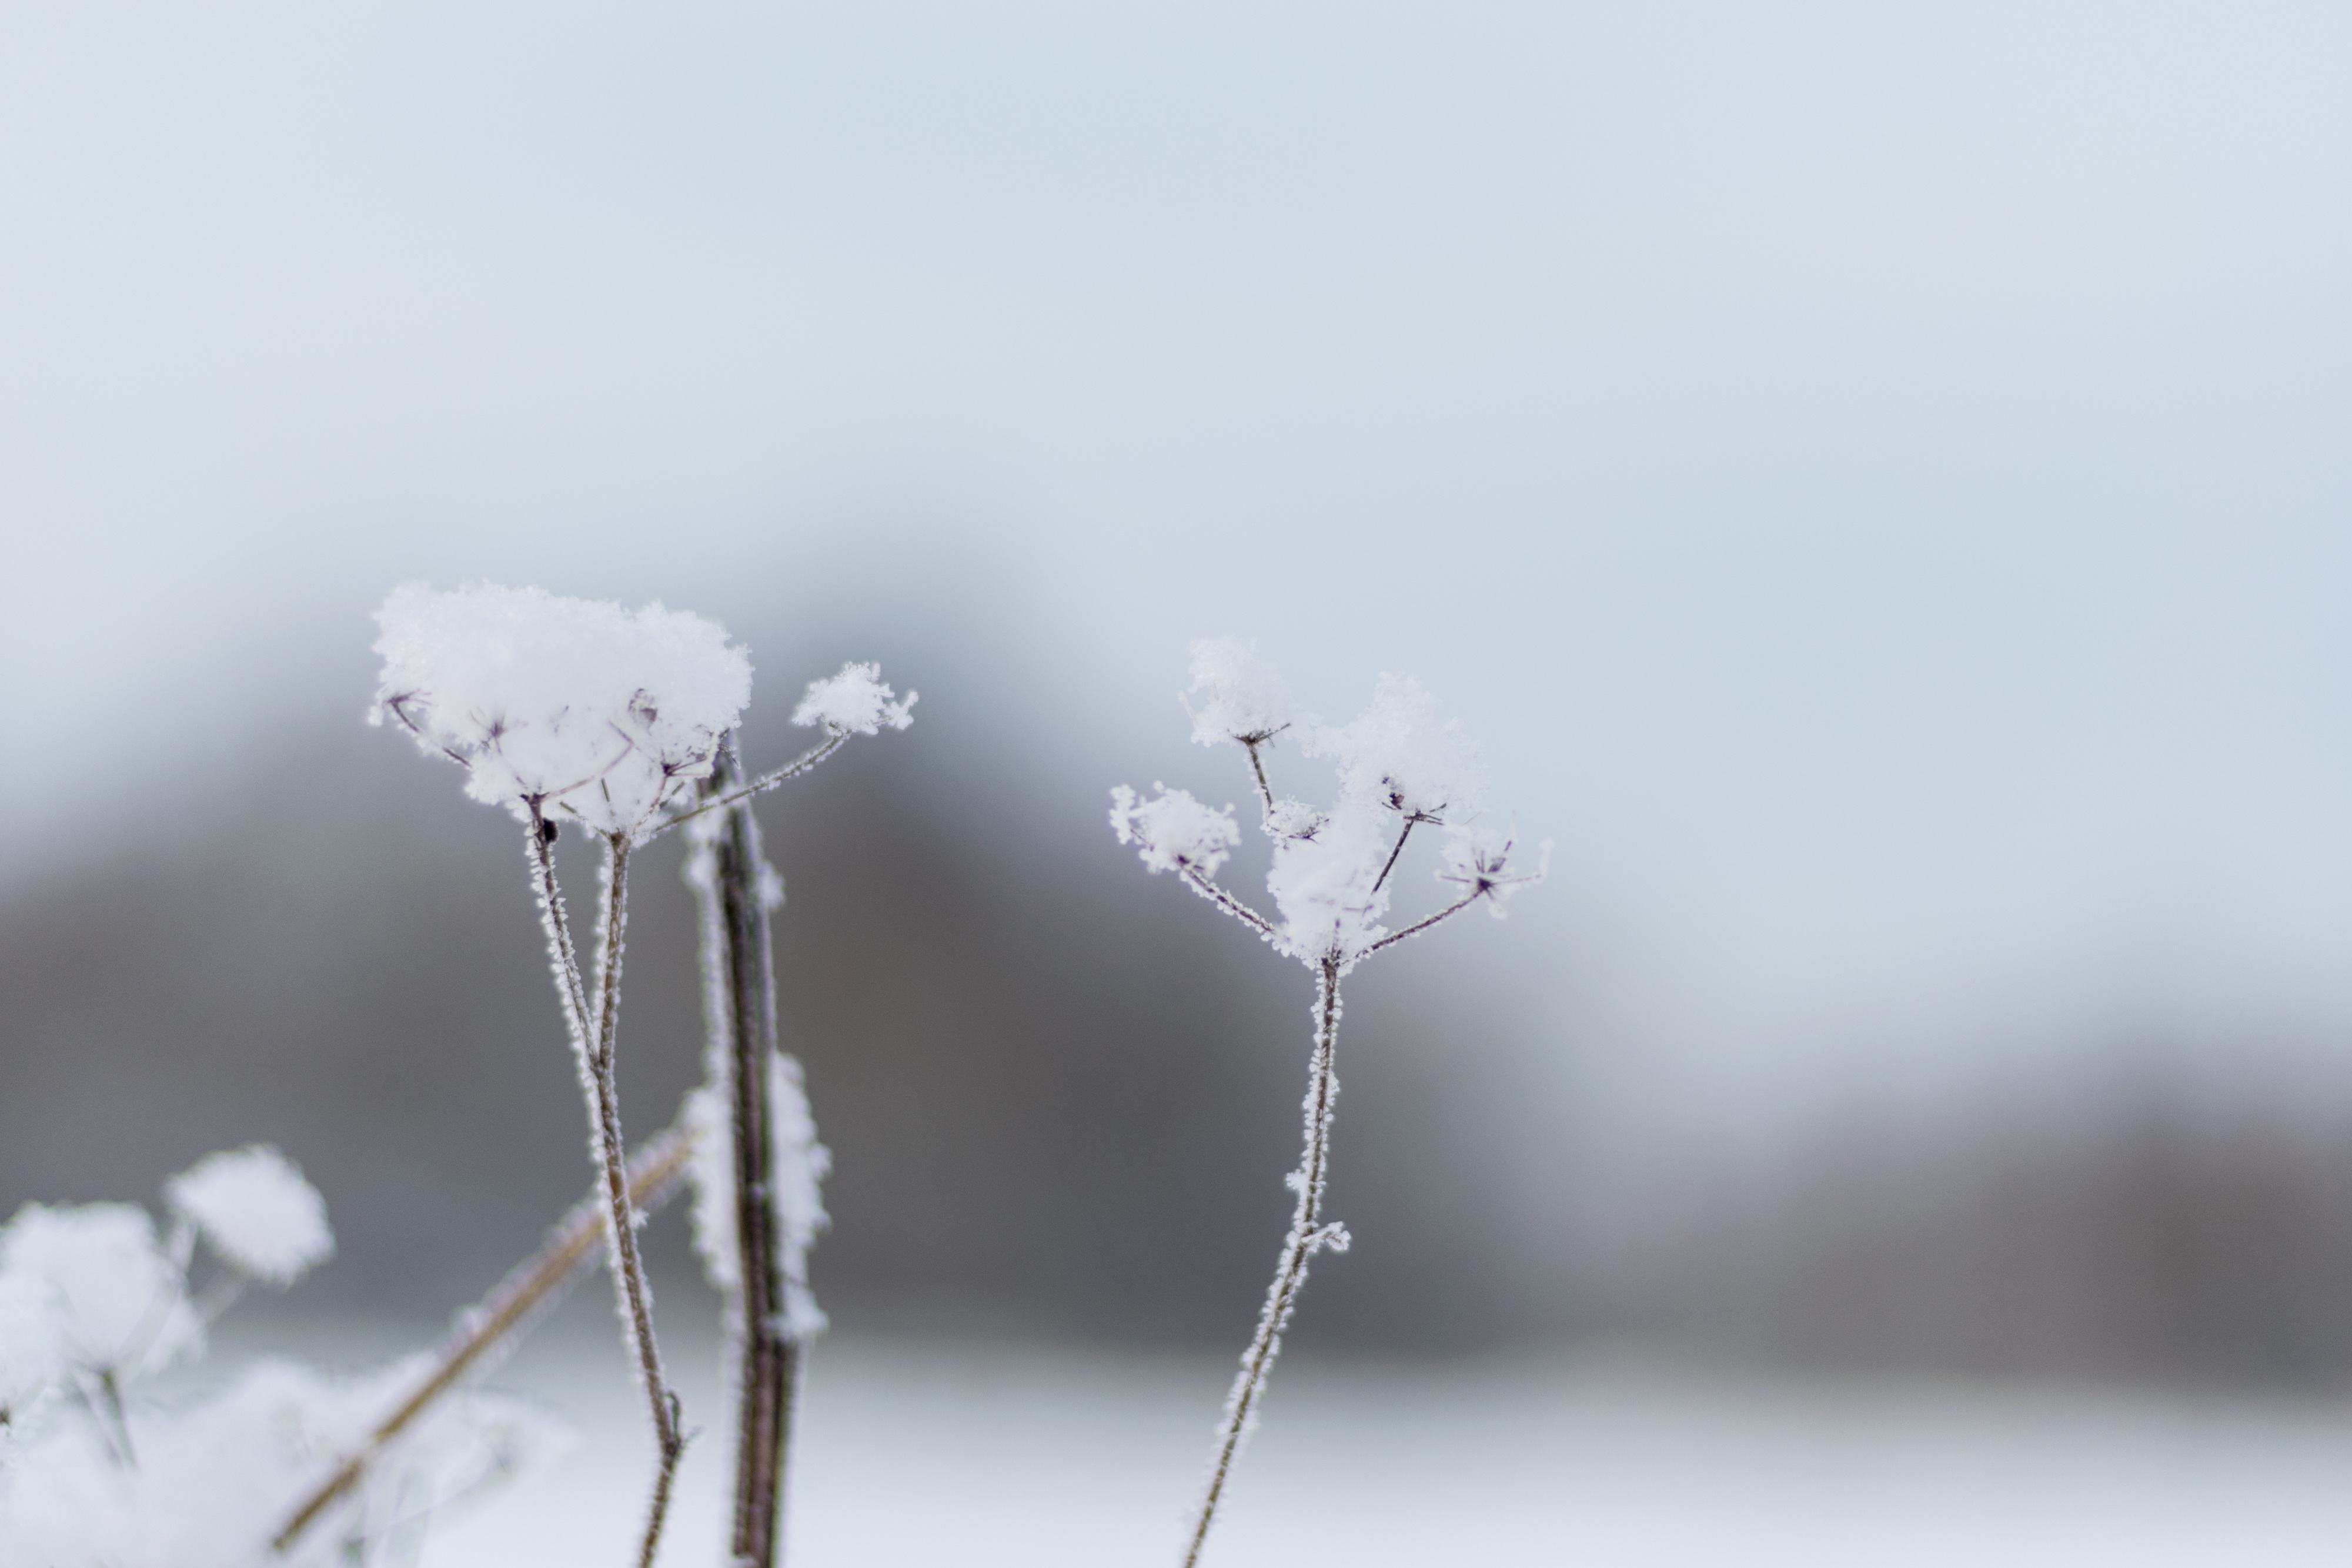
water, branch, snow, winter, frost, ice, weather, season, twig, close up, icicle, freezing, macro photography, atmospheric phenomenon